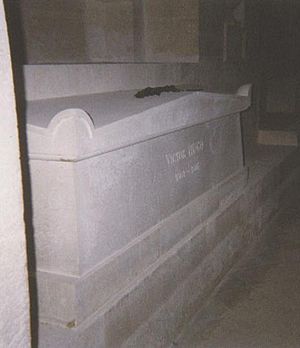
Liste over personer som er begravet i Panthéon / Personer som er begravet i Panthéon
Nogle personer begravet i Panthéon blev senere ekskluderet på grund af uværdighed afsløret efter deres død eller historiske omvæltninger.